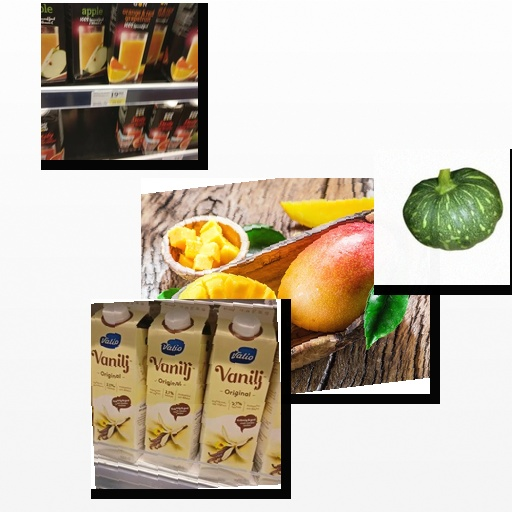
Food items: vanilla_yogurt, pumpkin, orange_red_grapefruit_juice, mango